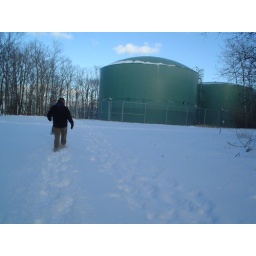
The water towers above Binghamton University. So all the kids can wash the scuzz off from The Rat